Sommot Amon Mak Bridge

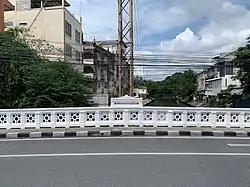

Sommot Amon Mak Bridge is a historic bridge over the "khlong" (canal) in Bangkok. It's located on Bamrung Mueang road between Phra Nakhon district's Samran Rat sub-district and Pom Prap Sattru Phai district's Ban Bat sub-district.